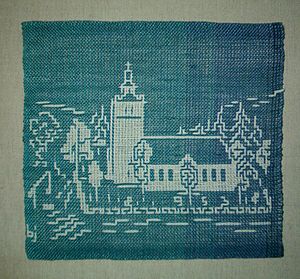
Korssting
Korsstingsbroderi af kirken i Knærød
Korssting er en populær form for broderi. Trådene krydser hinanden. Andre teknikker er petitpoint,